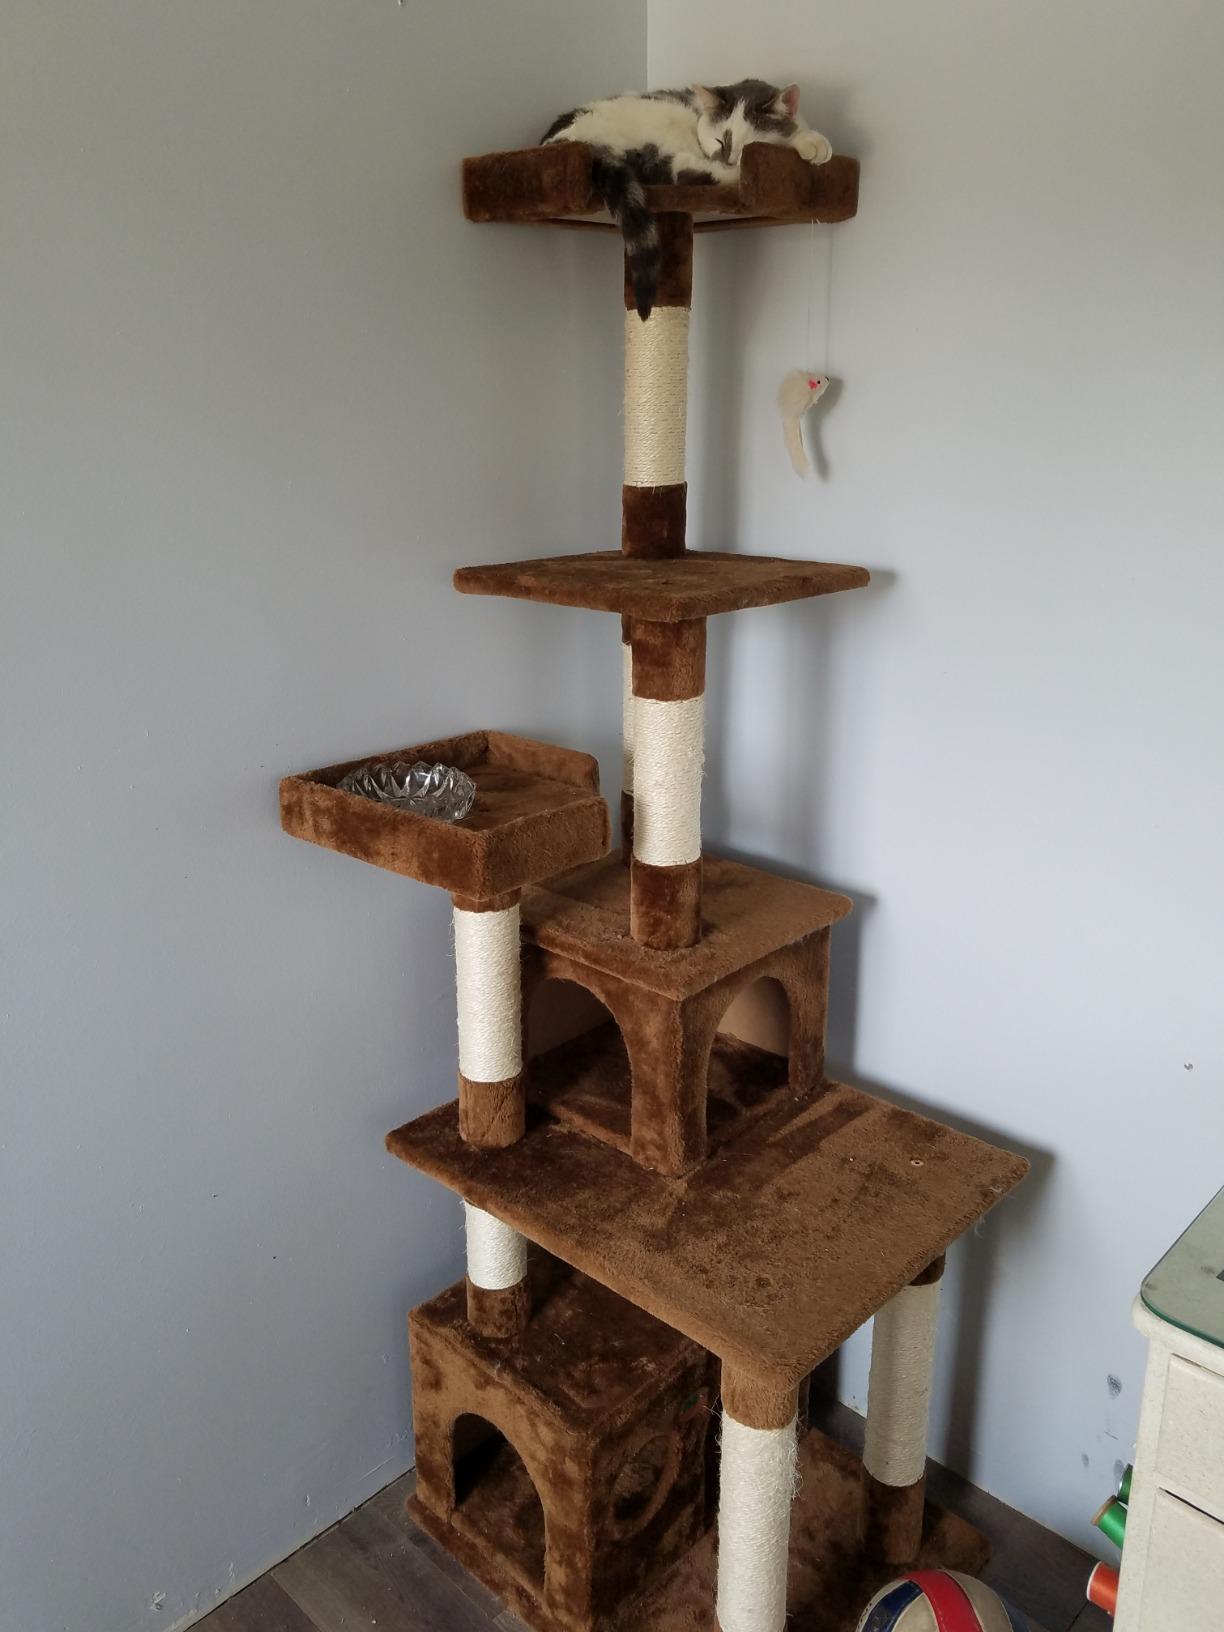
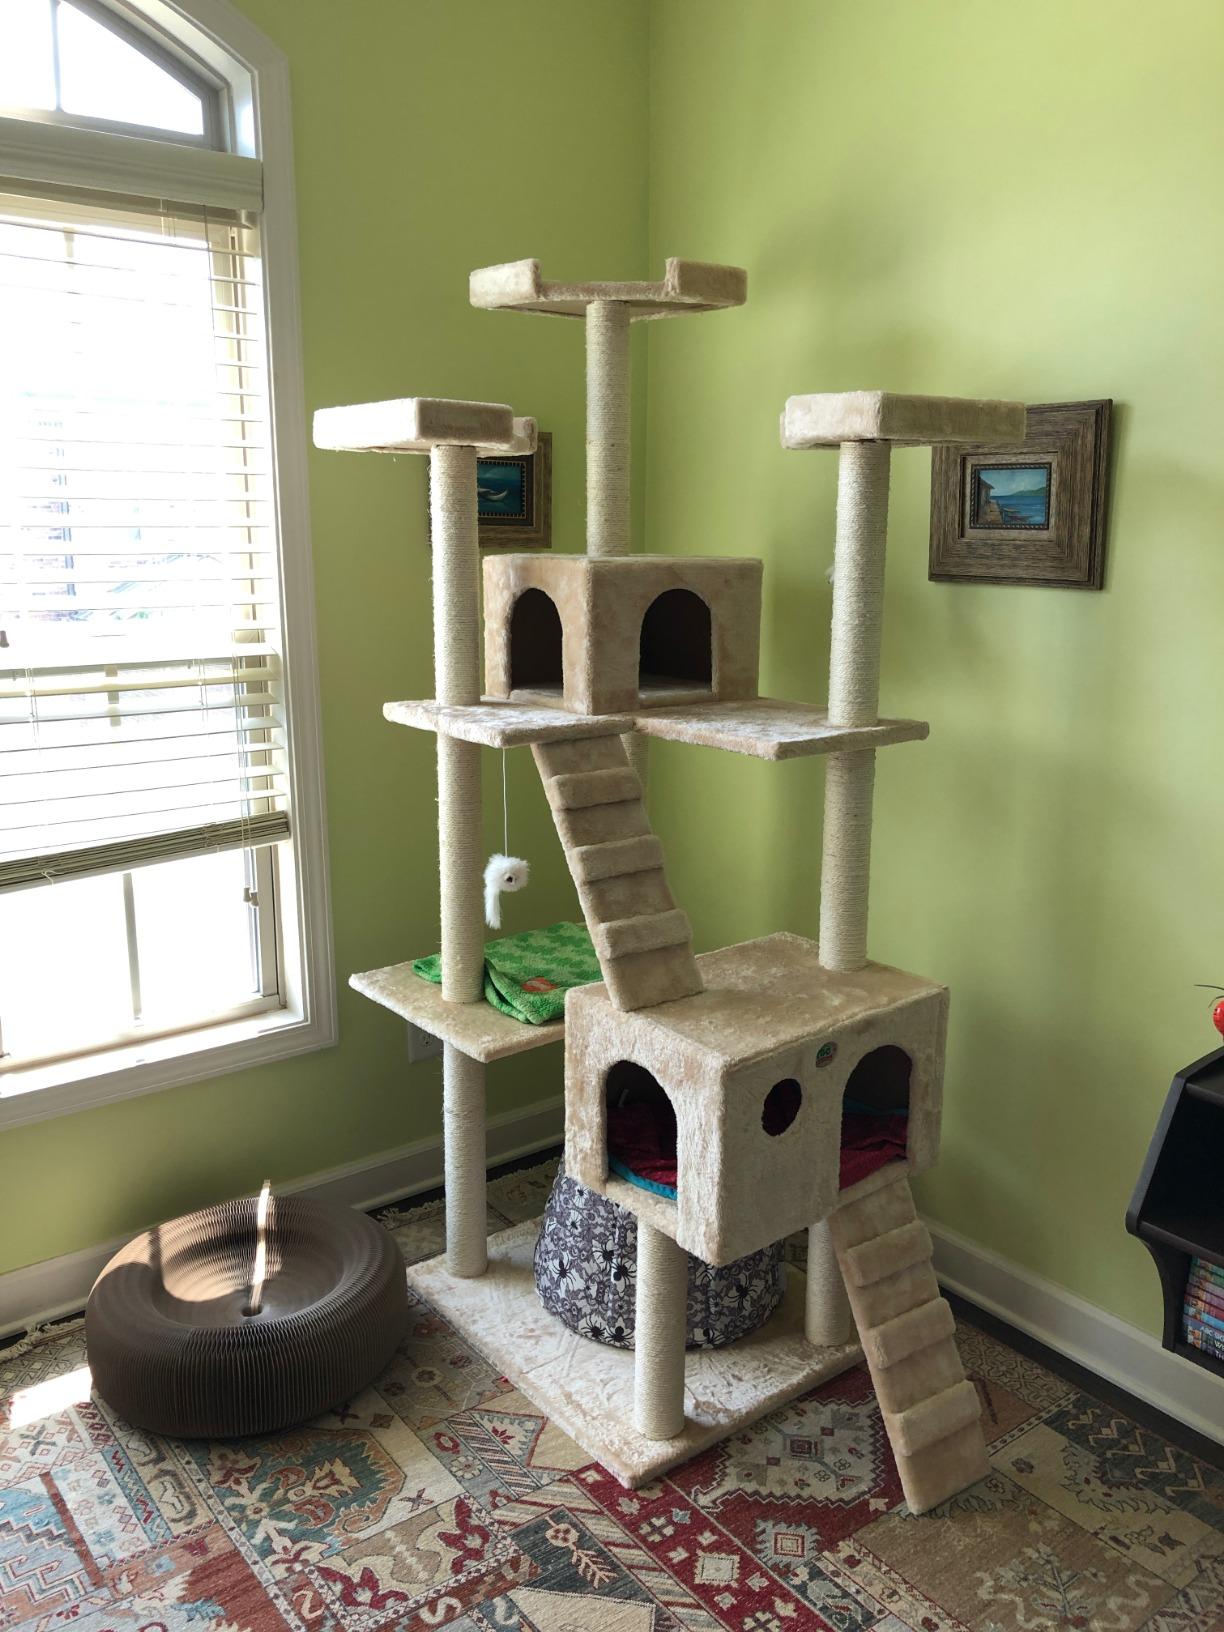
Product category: items_cat tree
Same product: no